Robert Alden

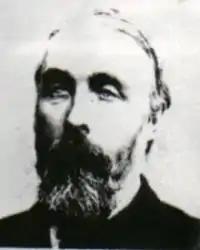

Edwin Hyde "Robert" Alden (January 14, 1836 – May 6, 1911) was an American Congregational minister. He was one of the many real people upon whom Laura Ingalls Wilder based a character in the "Little House on the Prairie" series of books and the NBC television series of the same name.